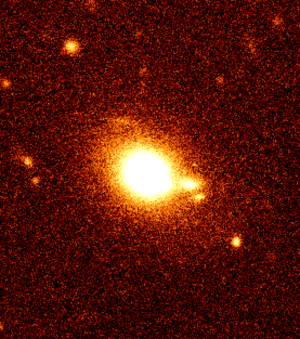
En astronomie, un blazar est une source quasar très compacte associée à un trou noir supermassif situé au centre d'un noyau actif de galaxie, une source très éloignée de nous. Les blazars sont détectés par leurs jets, qui, selon qu'ils sont dirigés plus ou moins exactement vers la Terre, peuvent souvent faire varier leur luminosité dans le domaine électromagnétique d'un facteur 100 d'un jour à l'autre.
Un objet BL Lacertae est un type de galaxie active, nommé d'après l'objet typique BL Lacertae. Contrairement aux autres types de galaxies actives, elles présentent une très forte amplitude de variation dans l'émission de leur rayonnement, et une polarisation importante de ce rayonnement. BL Lacertae a d'ailleurs d'abord été prise en 1929 pour une variable irrégulière. Comparativement aux autres noyaux actifs, qui présentent de fortes raies d'émission, ces objets présentent un spectre dominé par continuum non thermique.